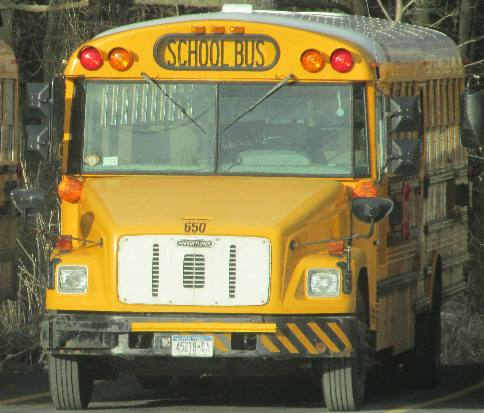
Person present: No